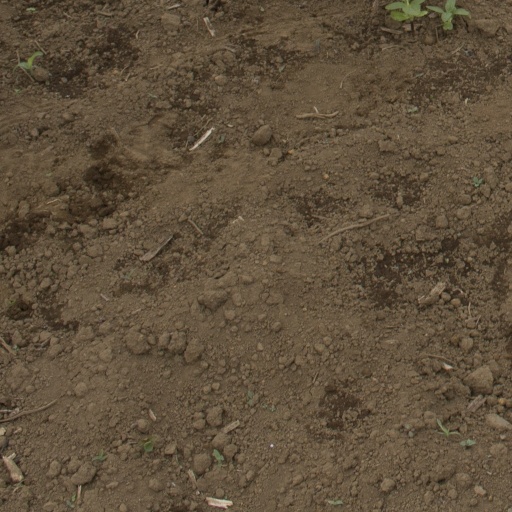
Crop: Jerusalem artichoke